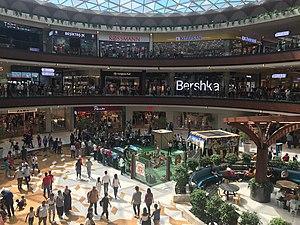
Gaziemir est une ville et un district de la province d'İzmir dans la région égéenne en Turquie.